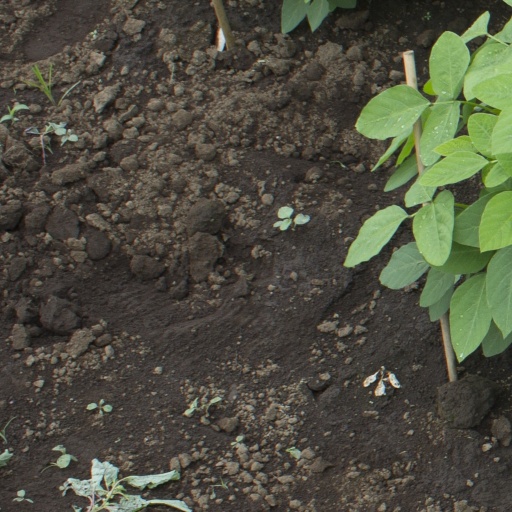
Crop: soybean